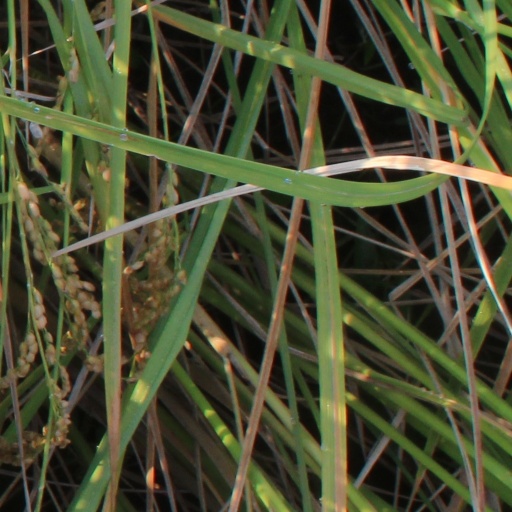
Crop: rice